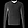
Label: Pullover